Kenny Wright

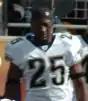

Kenneth Dewayne Wright (born September 14, 1977) is an American former professional football player who was a cornerback in the National Football League (NFL). He played college football for the Northwestern State Demons and was selected by the Minnesota Vikings in the fourth round of the 1999 NFL draft.